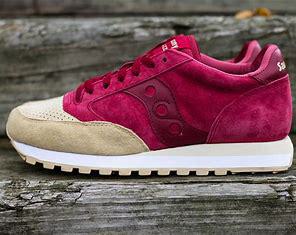
Brand: Saucony
Model: Jazz Original